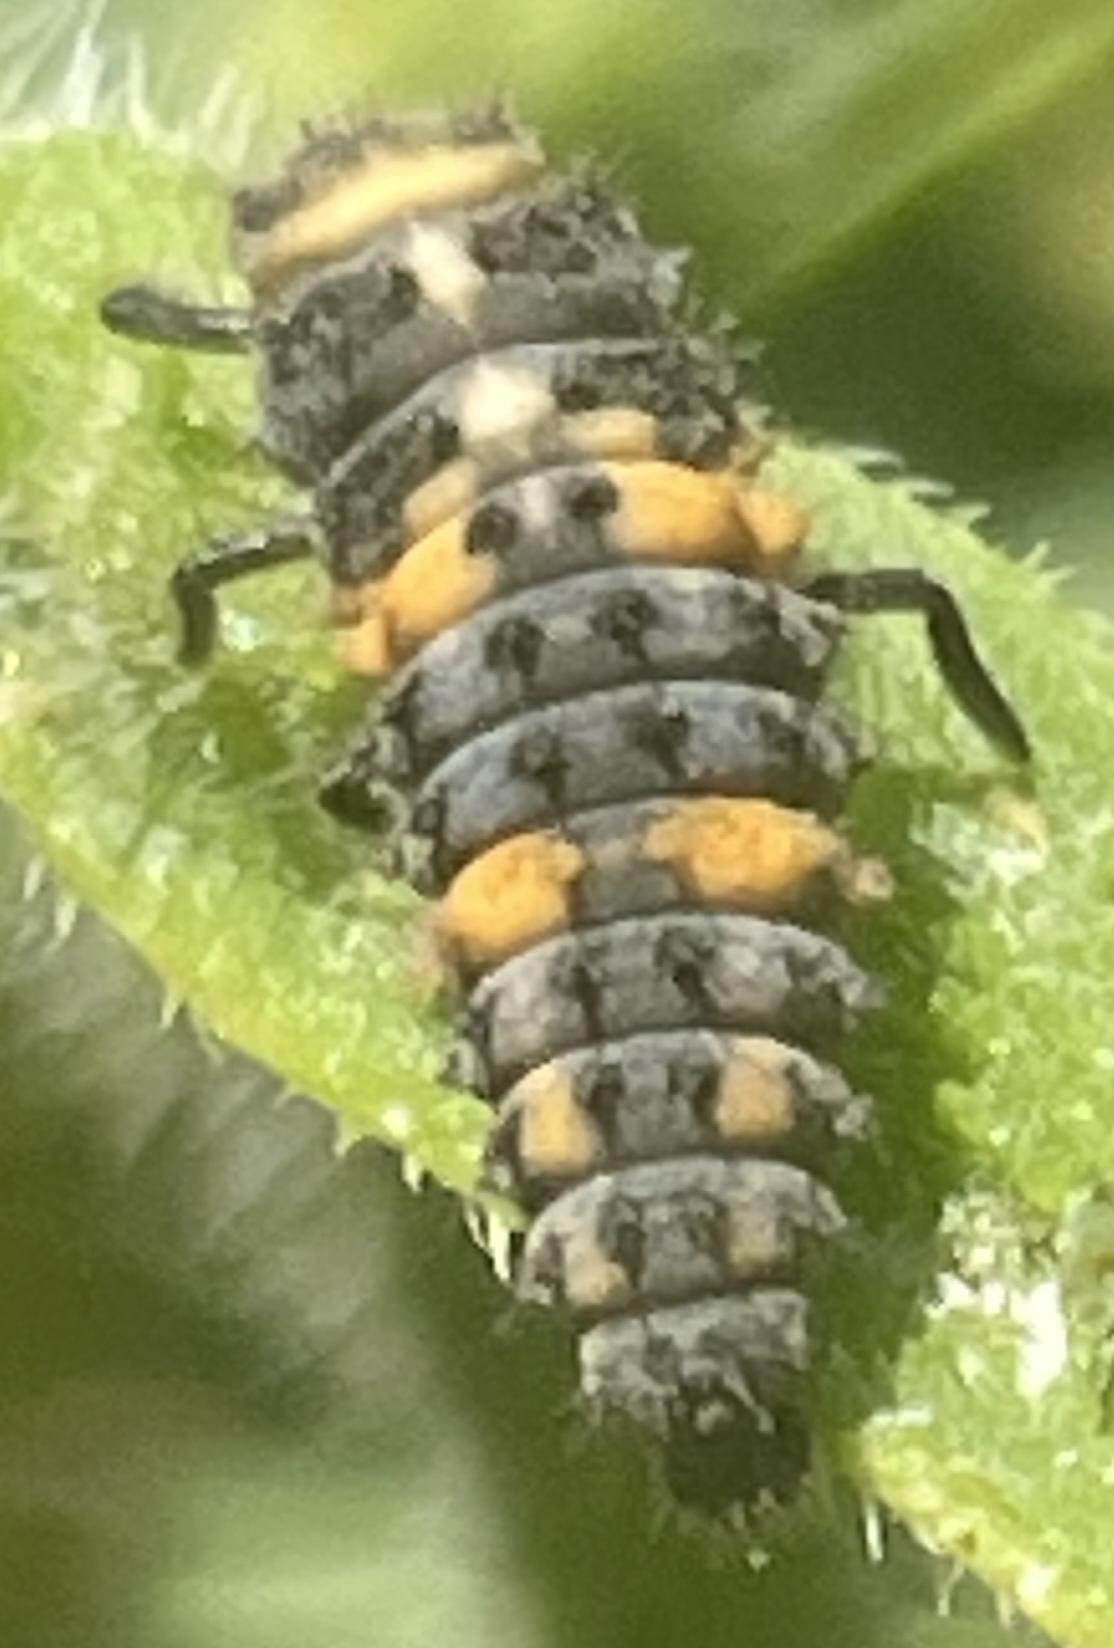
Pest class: predators